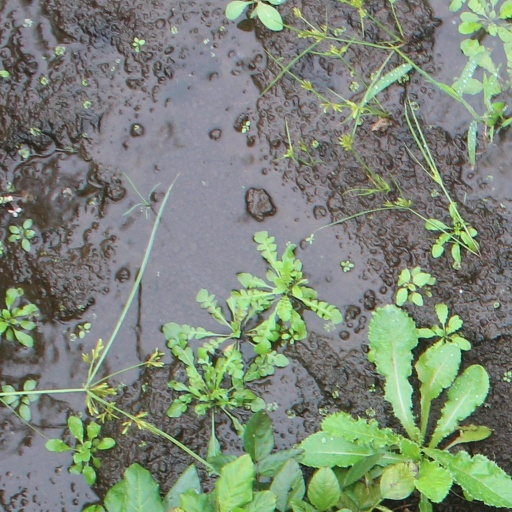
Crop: soybean